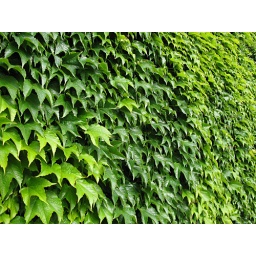
From a giant green wall of ivy in a parking lot in Vancouver, British Columbia, Canada.